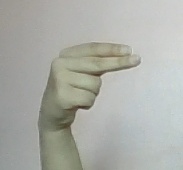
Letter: ain